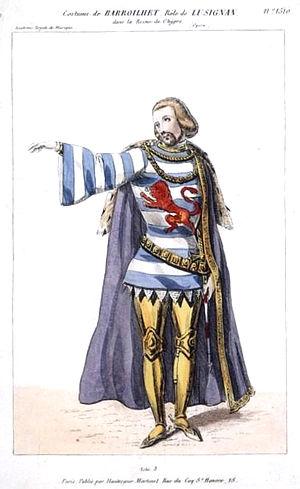
La Reine de Chypre est un grand opéra de 1841 que Fromental Halévy composa sur un livret de Jules-Henri Vernoy de Saint-Georges.